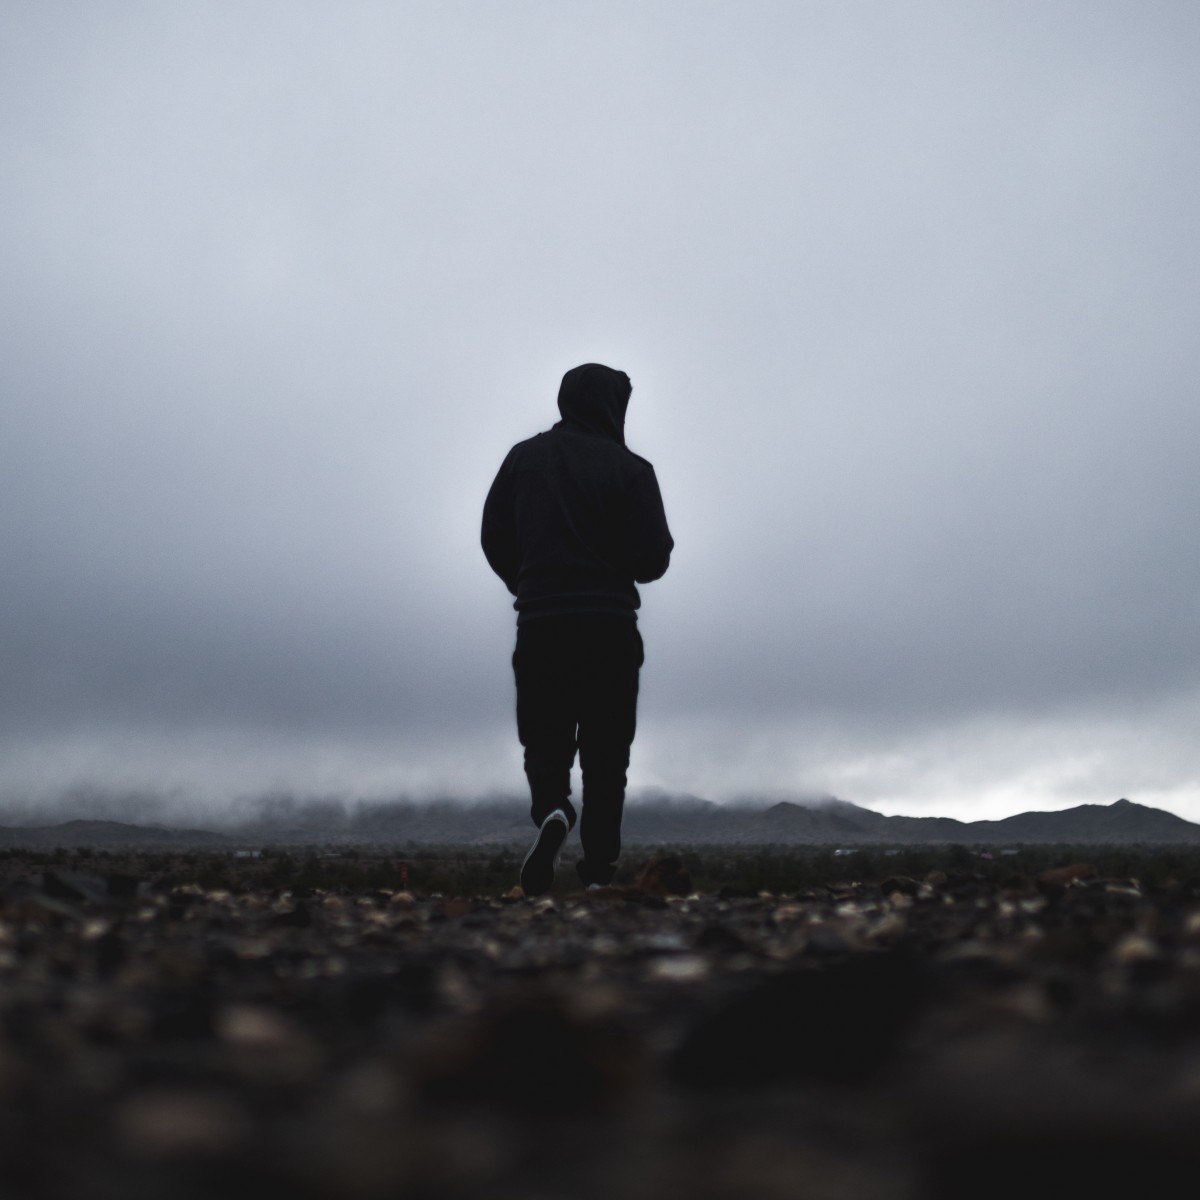
Tags: sea, horizon, silhouette, person, mountain, cloud, fog, morning, male, weather, hoodie